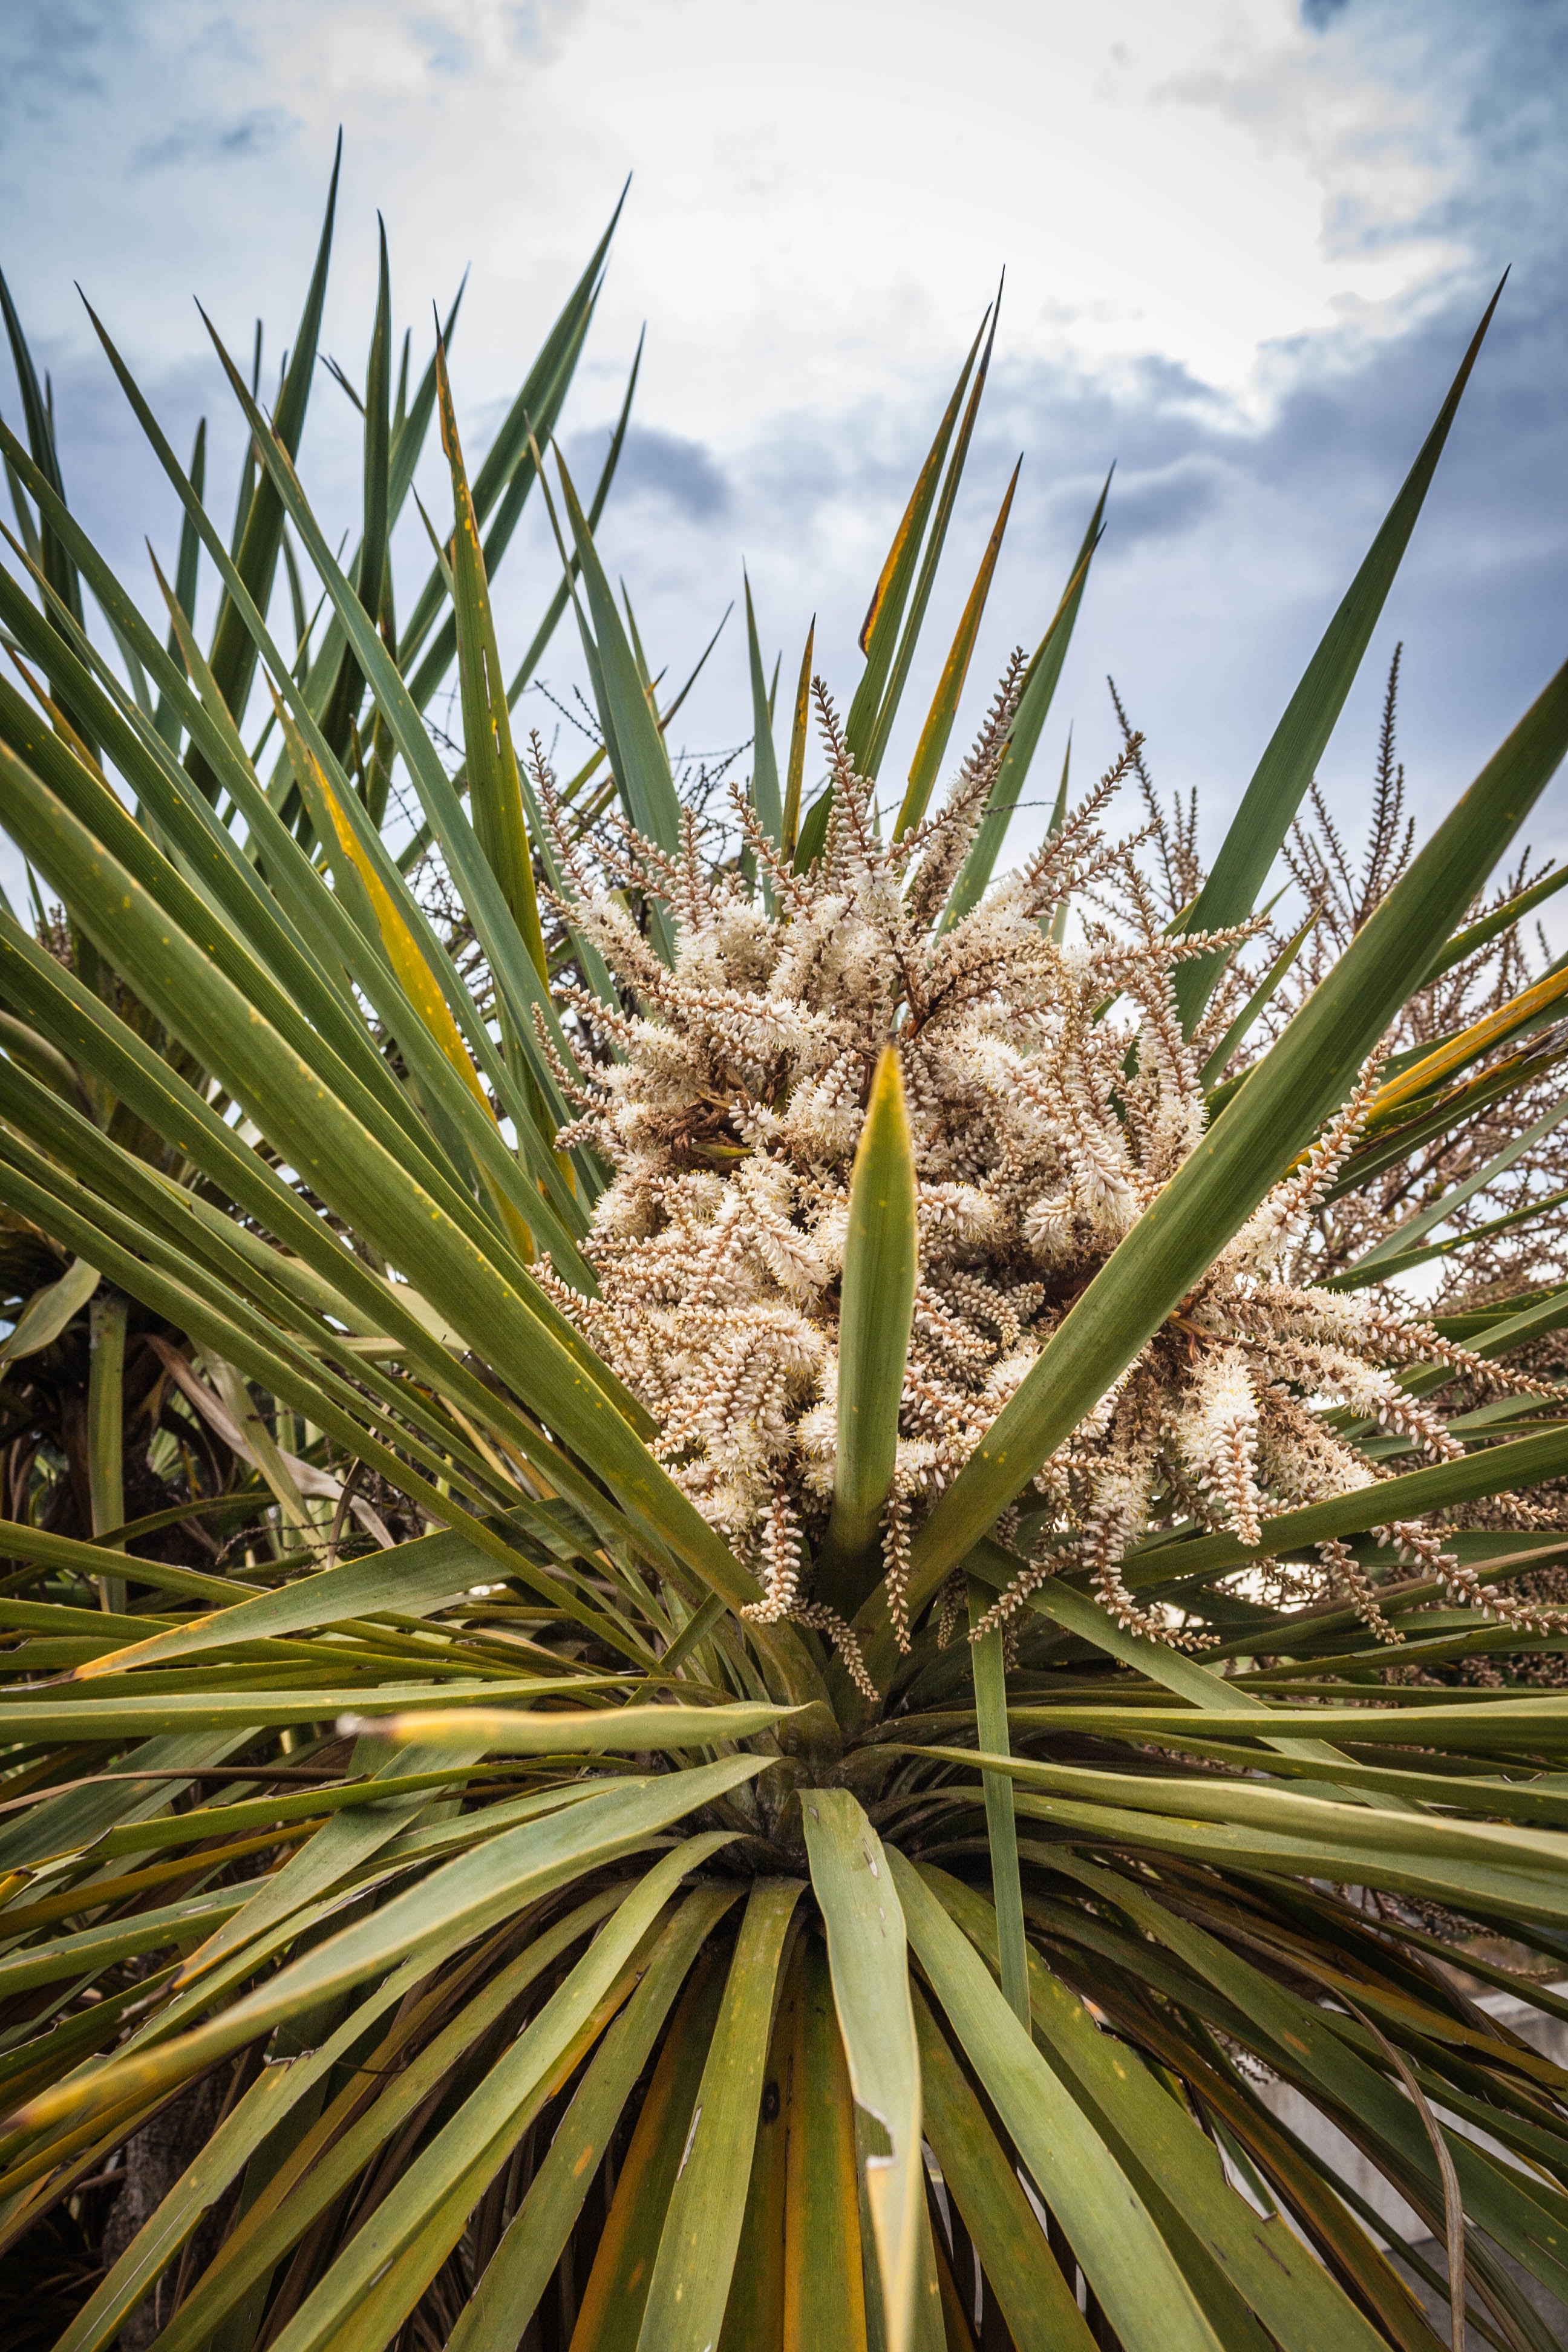
yucca, plant, vegetation, flower, agave azul, botany, tree, arecales, sky, palm tree, agave, terrestrial plant, pine, perennial plant, flowering plant